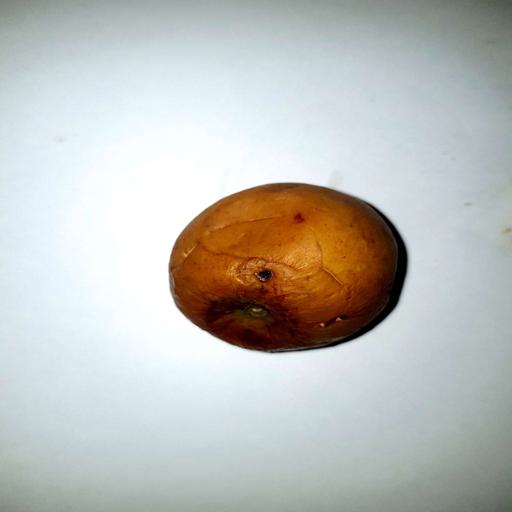
Label: bruised